Paweł Czekała

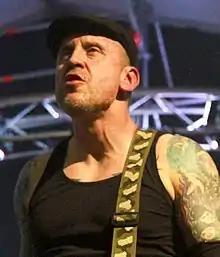
Piguła at Przystanek Woodstock 2015

Paweł Czekała (born 16 November 1970), known commonly under his nickname Piguła, is the founder, former bassist, and current guitarist of the influential Polish street punk band The Analogs.